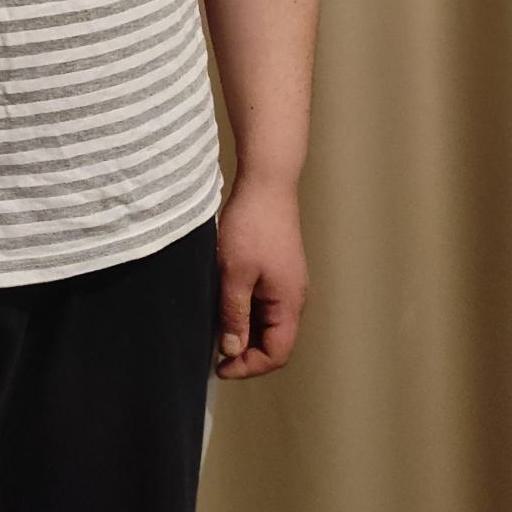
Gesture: no_gesture